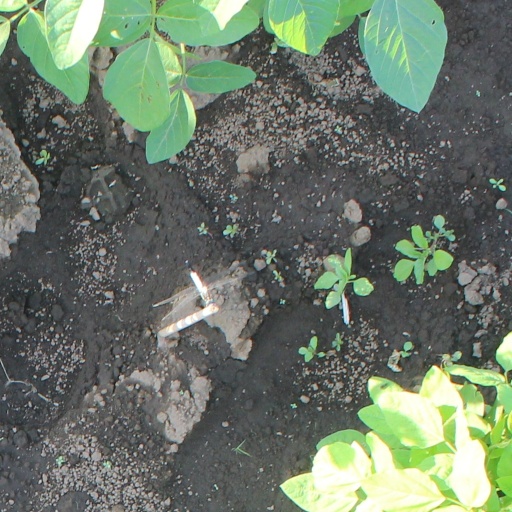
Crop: soybean